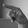
ASL letter: P